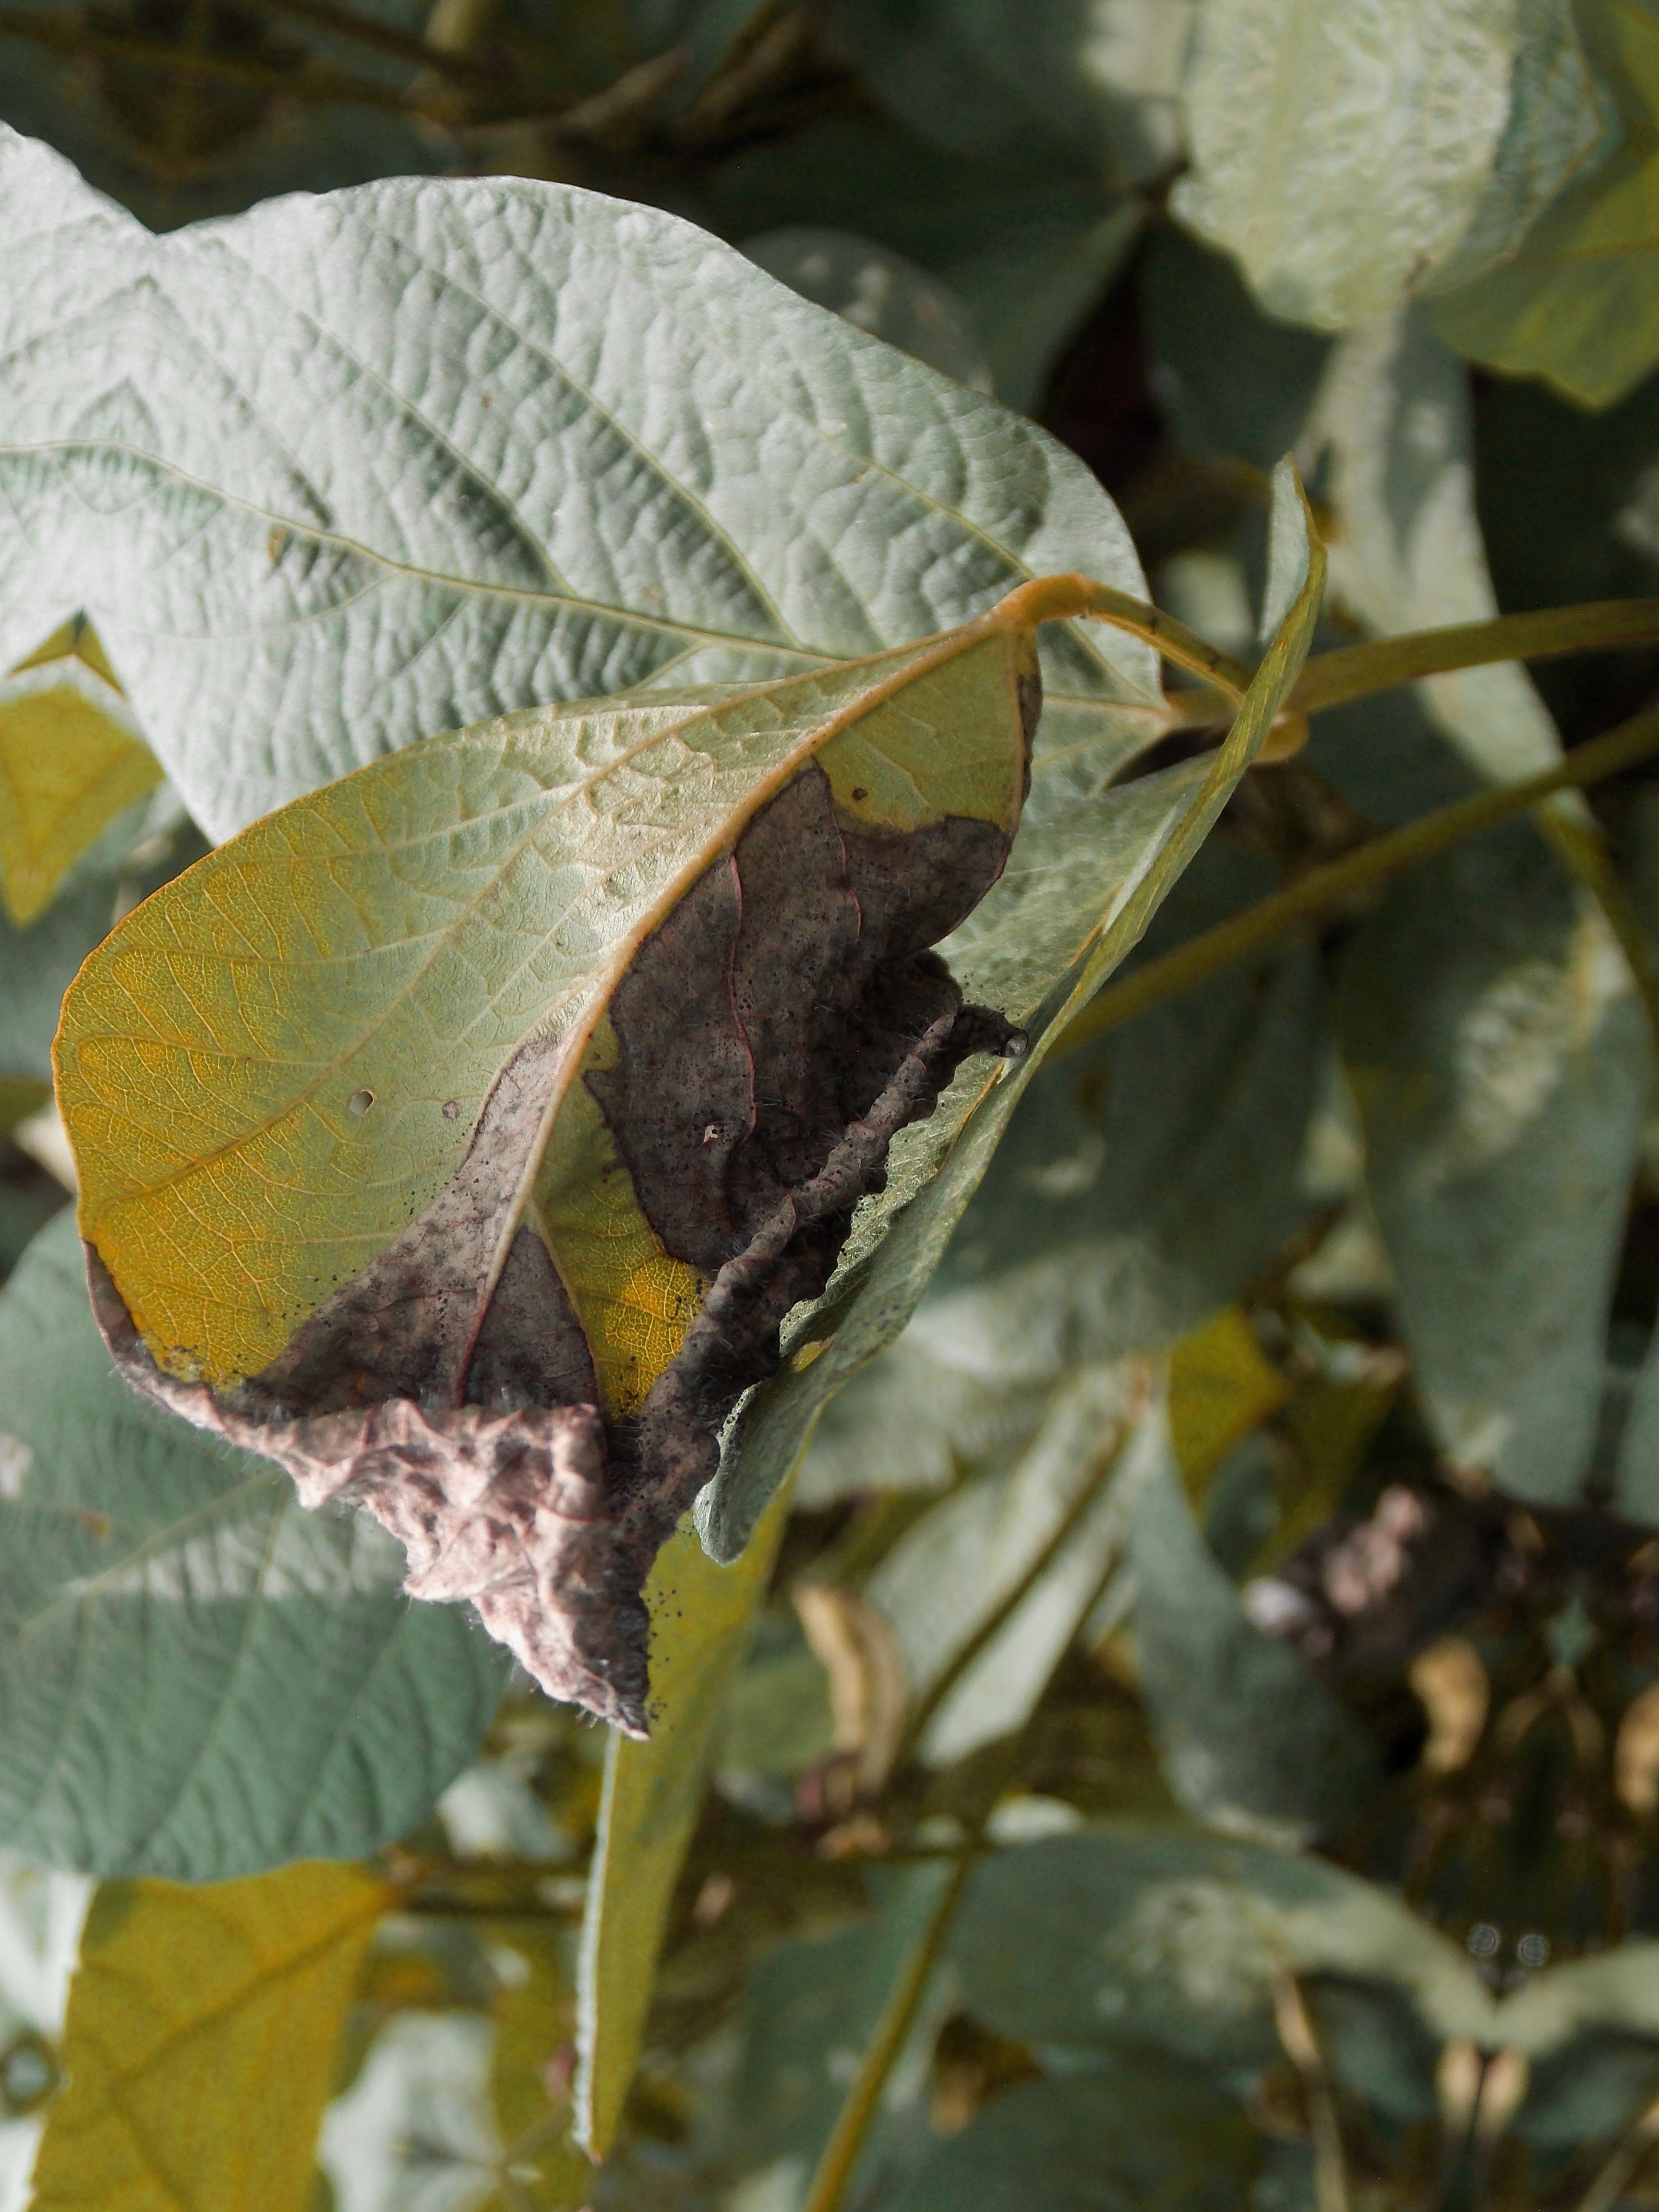
Label: Disease